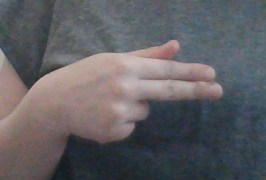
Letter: ghain